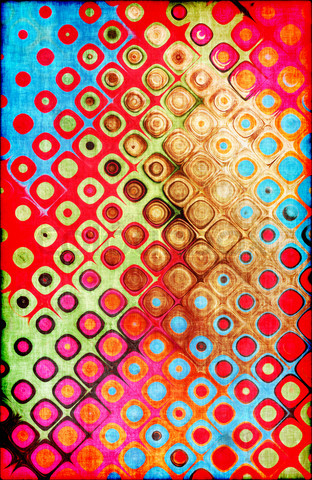
Texture: dotted